Question: What is the food on?
Tambaya: A kan me abincin yake?
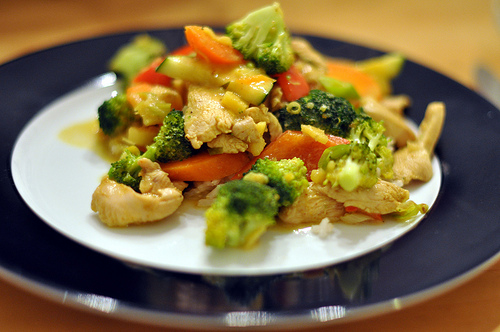
Answer: A white plate with blue trim.
Amsa: Farin faranti mai shuɗin datsi.